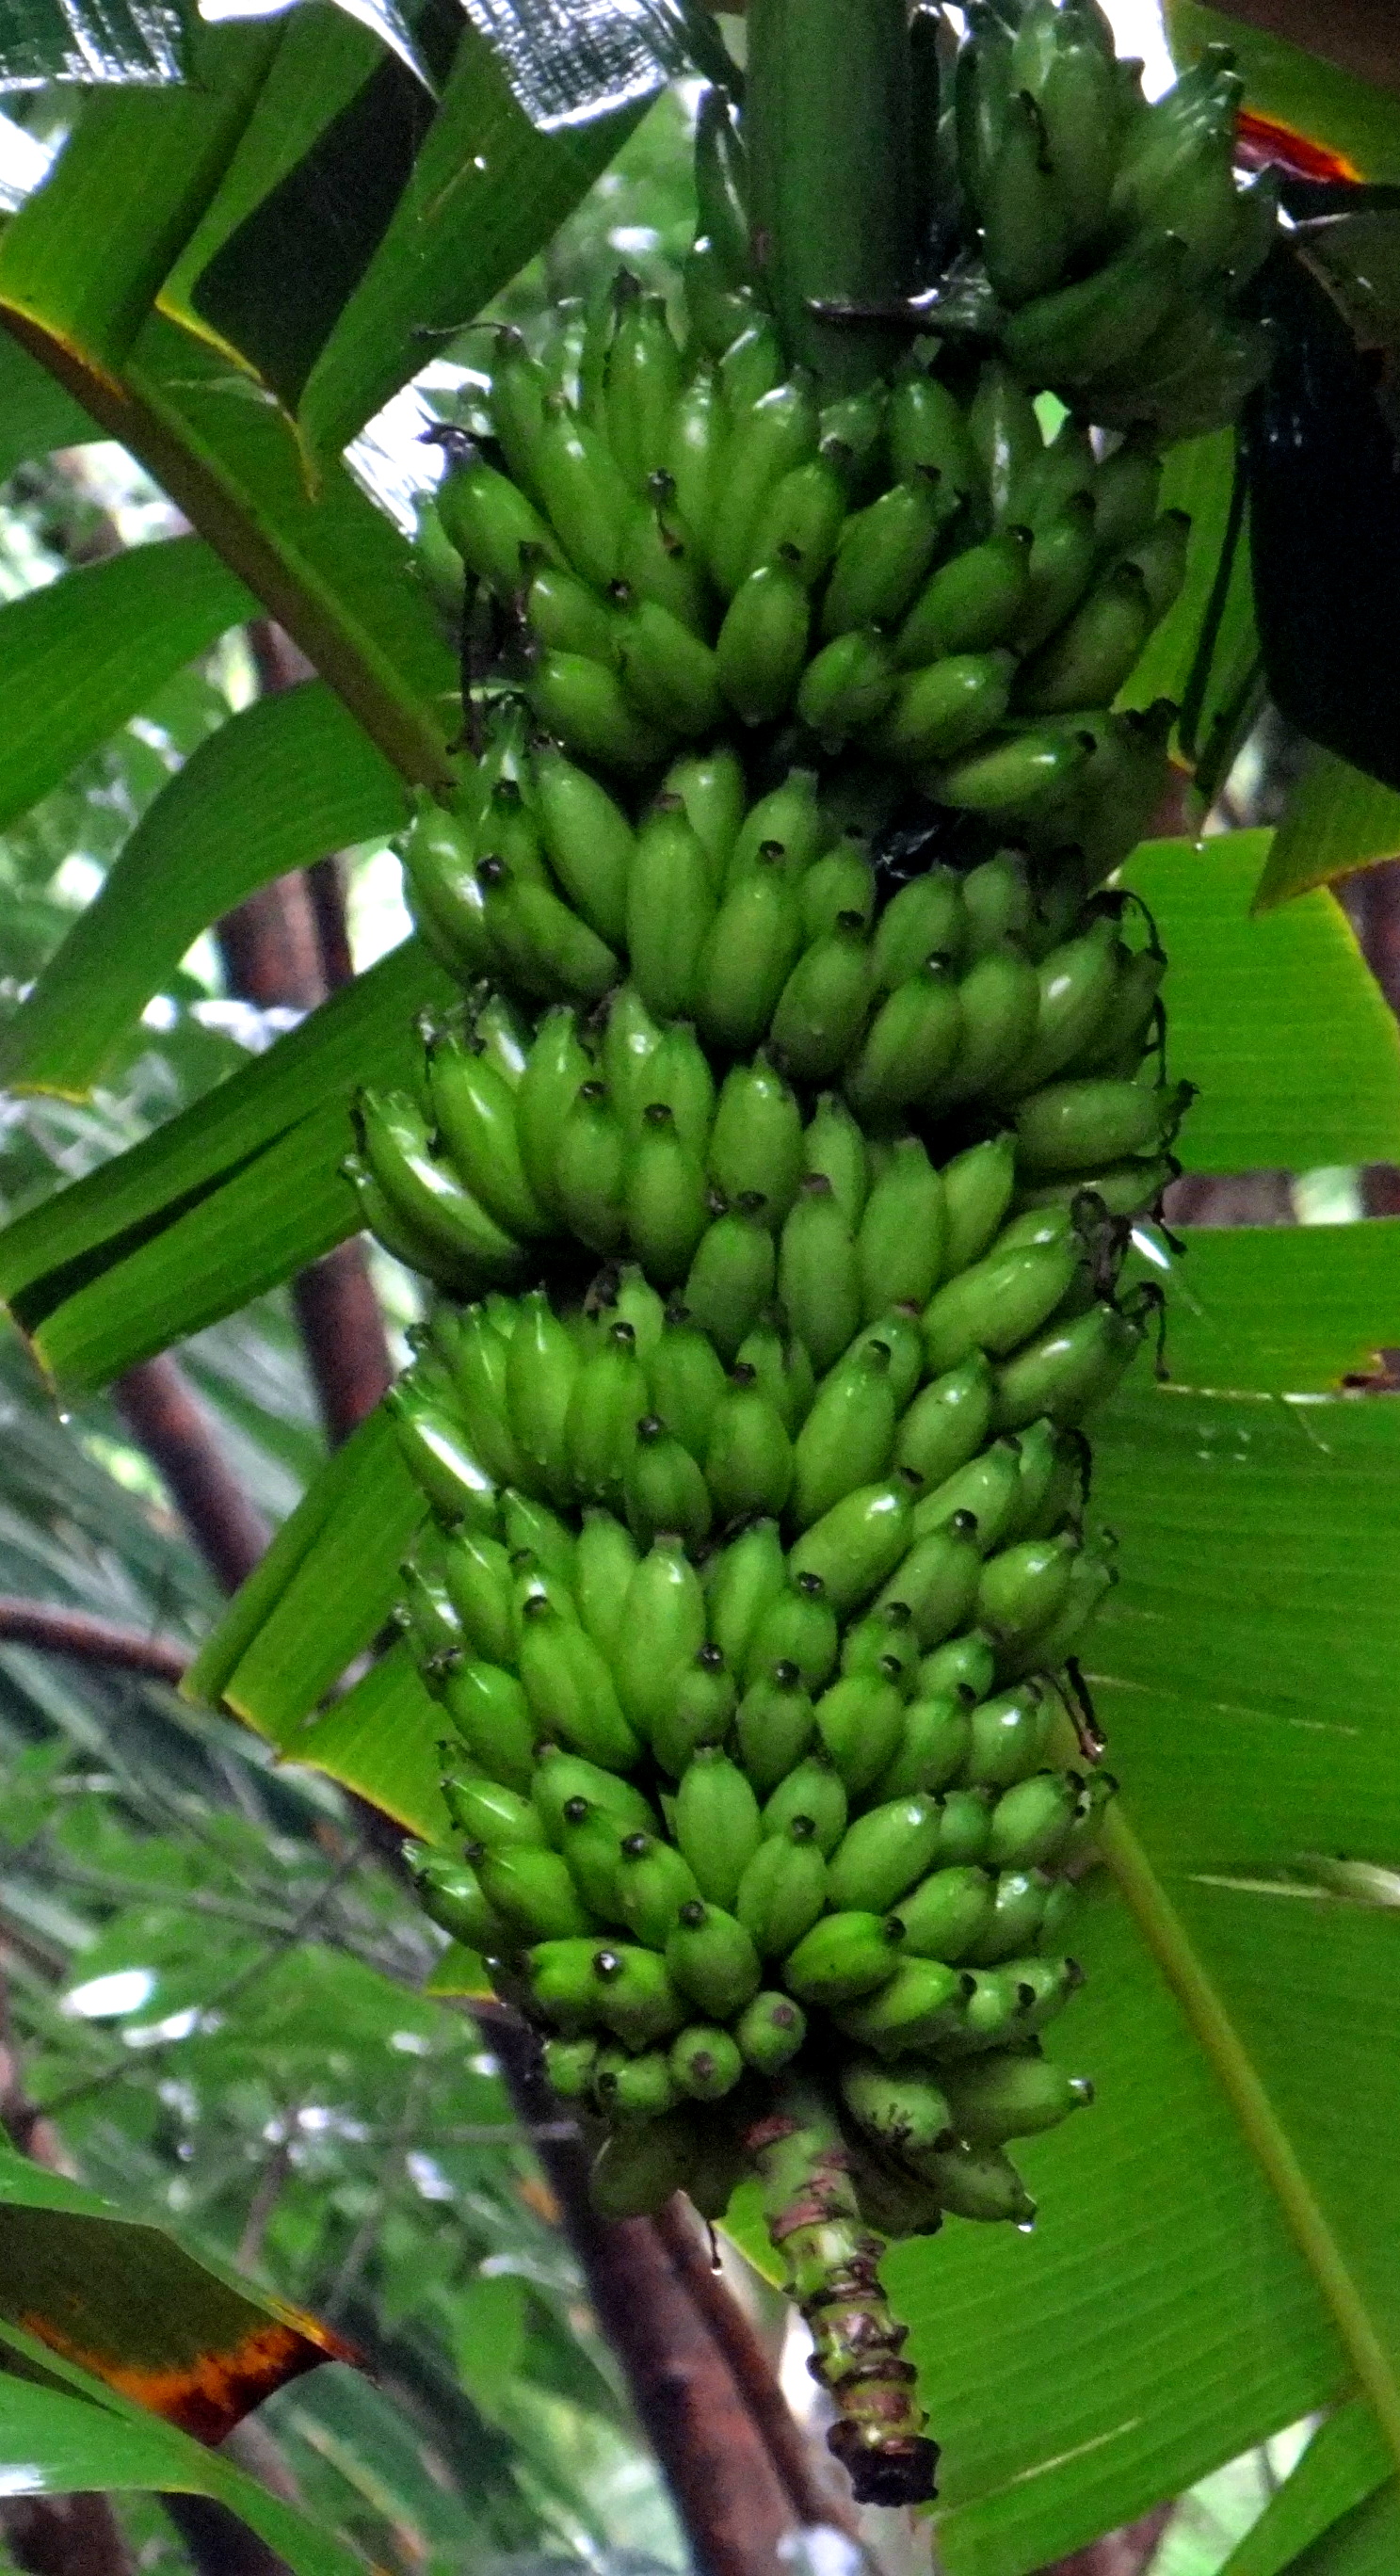
fruits, plant, fruit, tree, banana